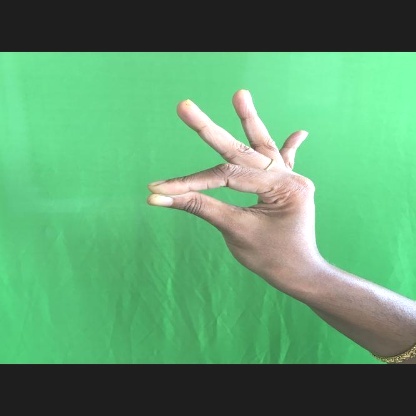
Mudra: Hamsasyam